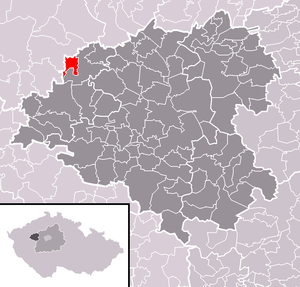
Kolešov est une commune du district de Rakovník, dans la région de Bohême-Centrale, en République tchèque. Sa population s'élevait à 156 habitants en 2020.